COVID-19 pandemic in New York (state)

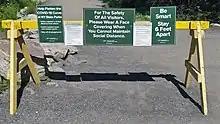
Signs at Awosting Falls trailhead in Minnewaska State Park Preserve

In Ulster County, parking lots at Minnewaska State Park Preserve in the Shawangunks were limited to 50 percent of capacity to prevent overcrowding. All recreational activities within the park other than foot travel and motorless bicycling were prohibited, including climbing and bouldering. Restrooms within the park were closed as well.